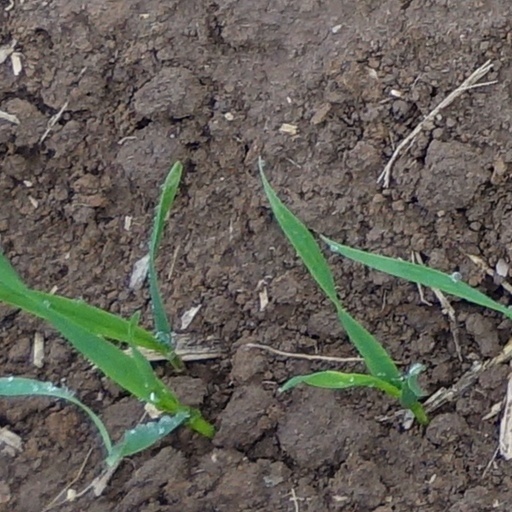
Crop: wheat